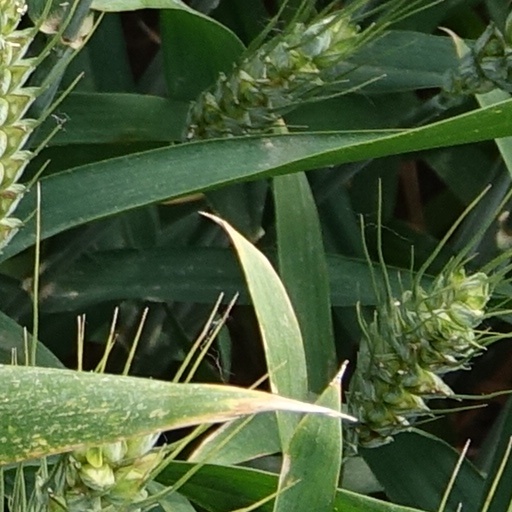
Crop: wheat